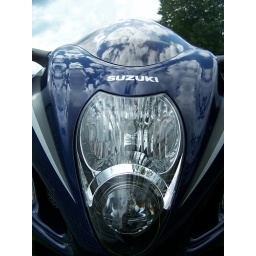
Precision. Technology. Speed.  The fastest street legal production bike in the world.  Suzuki Hayabusa.